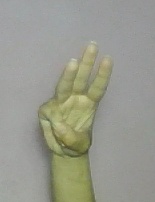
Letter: thaa